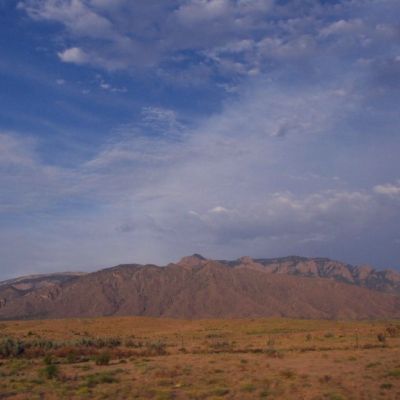
Cloud type: Altocumulus (Ac)